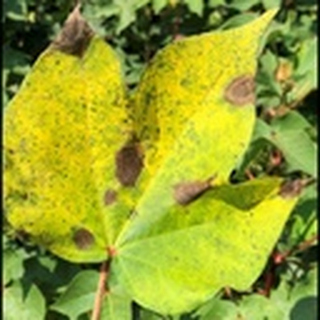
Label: cotton_bacterial_blight